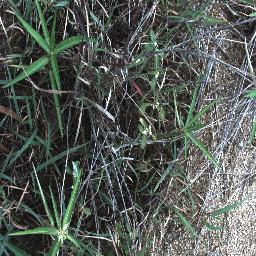
Label: negative